Arnhem Oosterbeek War Cemetery

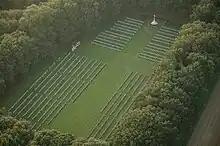
Aerial photo

Five men were awarded the Victoria Cross after the battle, four of them posthumously. Three of the men now rest in the cemetery; Lieutenant John Hollington Grayburn of the 2nd Battalion, Parachute Regiment; Flight Lieutenant David Samuel Anthony Lord of 271 Squadron, Royal Air Force and Captain Lionel Ernest Queripel of the 10th Battalion, Parachute Regiment. Lance-Sergeant John Daniel Baskeyfield of the 2nd Battalion South Staffordshire Regiment has no known grave and is commemorated instead at Groesbeek Memorial. Major Robert Henry Cain, also of 2nd Battalion, South Staffordshire Regiment, survived the battle and was buried on the Isle of Man when he died in 1974.